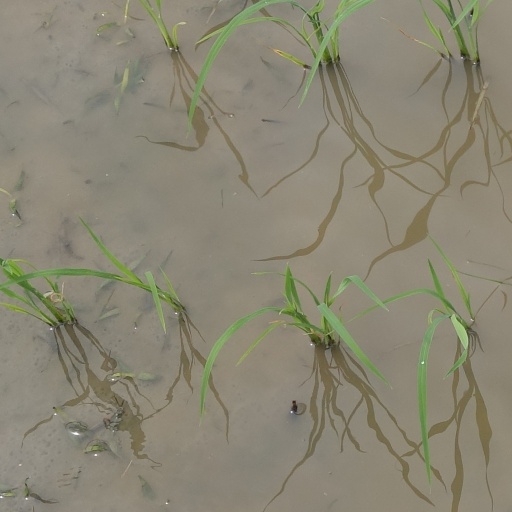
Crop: rice